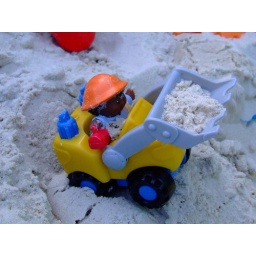
dump truck in sand